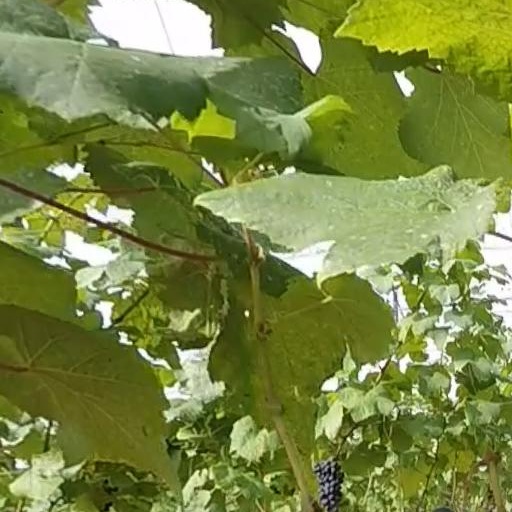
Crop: grape